Smyrna Trio

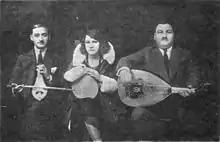
K. Lambros, R. Eskenazi, A. Tomboulis (Athens, c. 1930)

Roza continued recording records for Columbia with Tomboulis and Leondaridis playing the instrumentation on the record tho they were officially a trio Columbia credit the recordings to just Roza. Some of the music was folk songs, especially from Greece and Smyrna (İzmir) in Turkey. Her most important contribution to the local music scene, however, was her recordings of Rebetiko and especially the Smyrna school of Rebetiko. She was, almost single-handedly, responsible for the breakthrough of this style into popular culture, and even today her unique sound is still identified with the genre but as they were not credited as a trio, Agapios Tomboulis and Lambros Leondaridis were overshadowed as to their contribution to the genre becoming into popular culture.